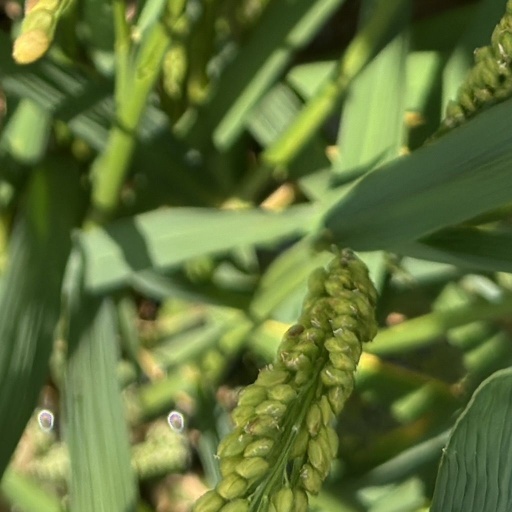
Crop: rice